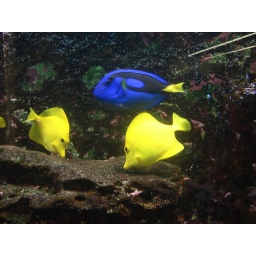
it s funny, the yellow ones seem to bow in front of the blue one